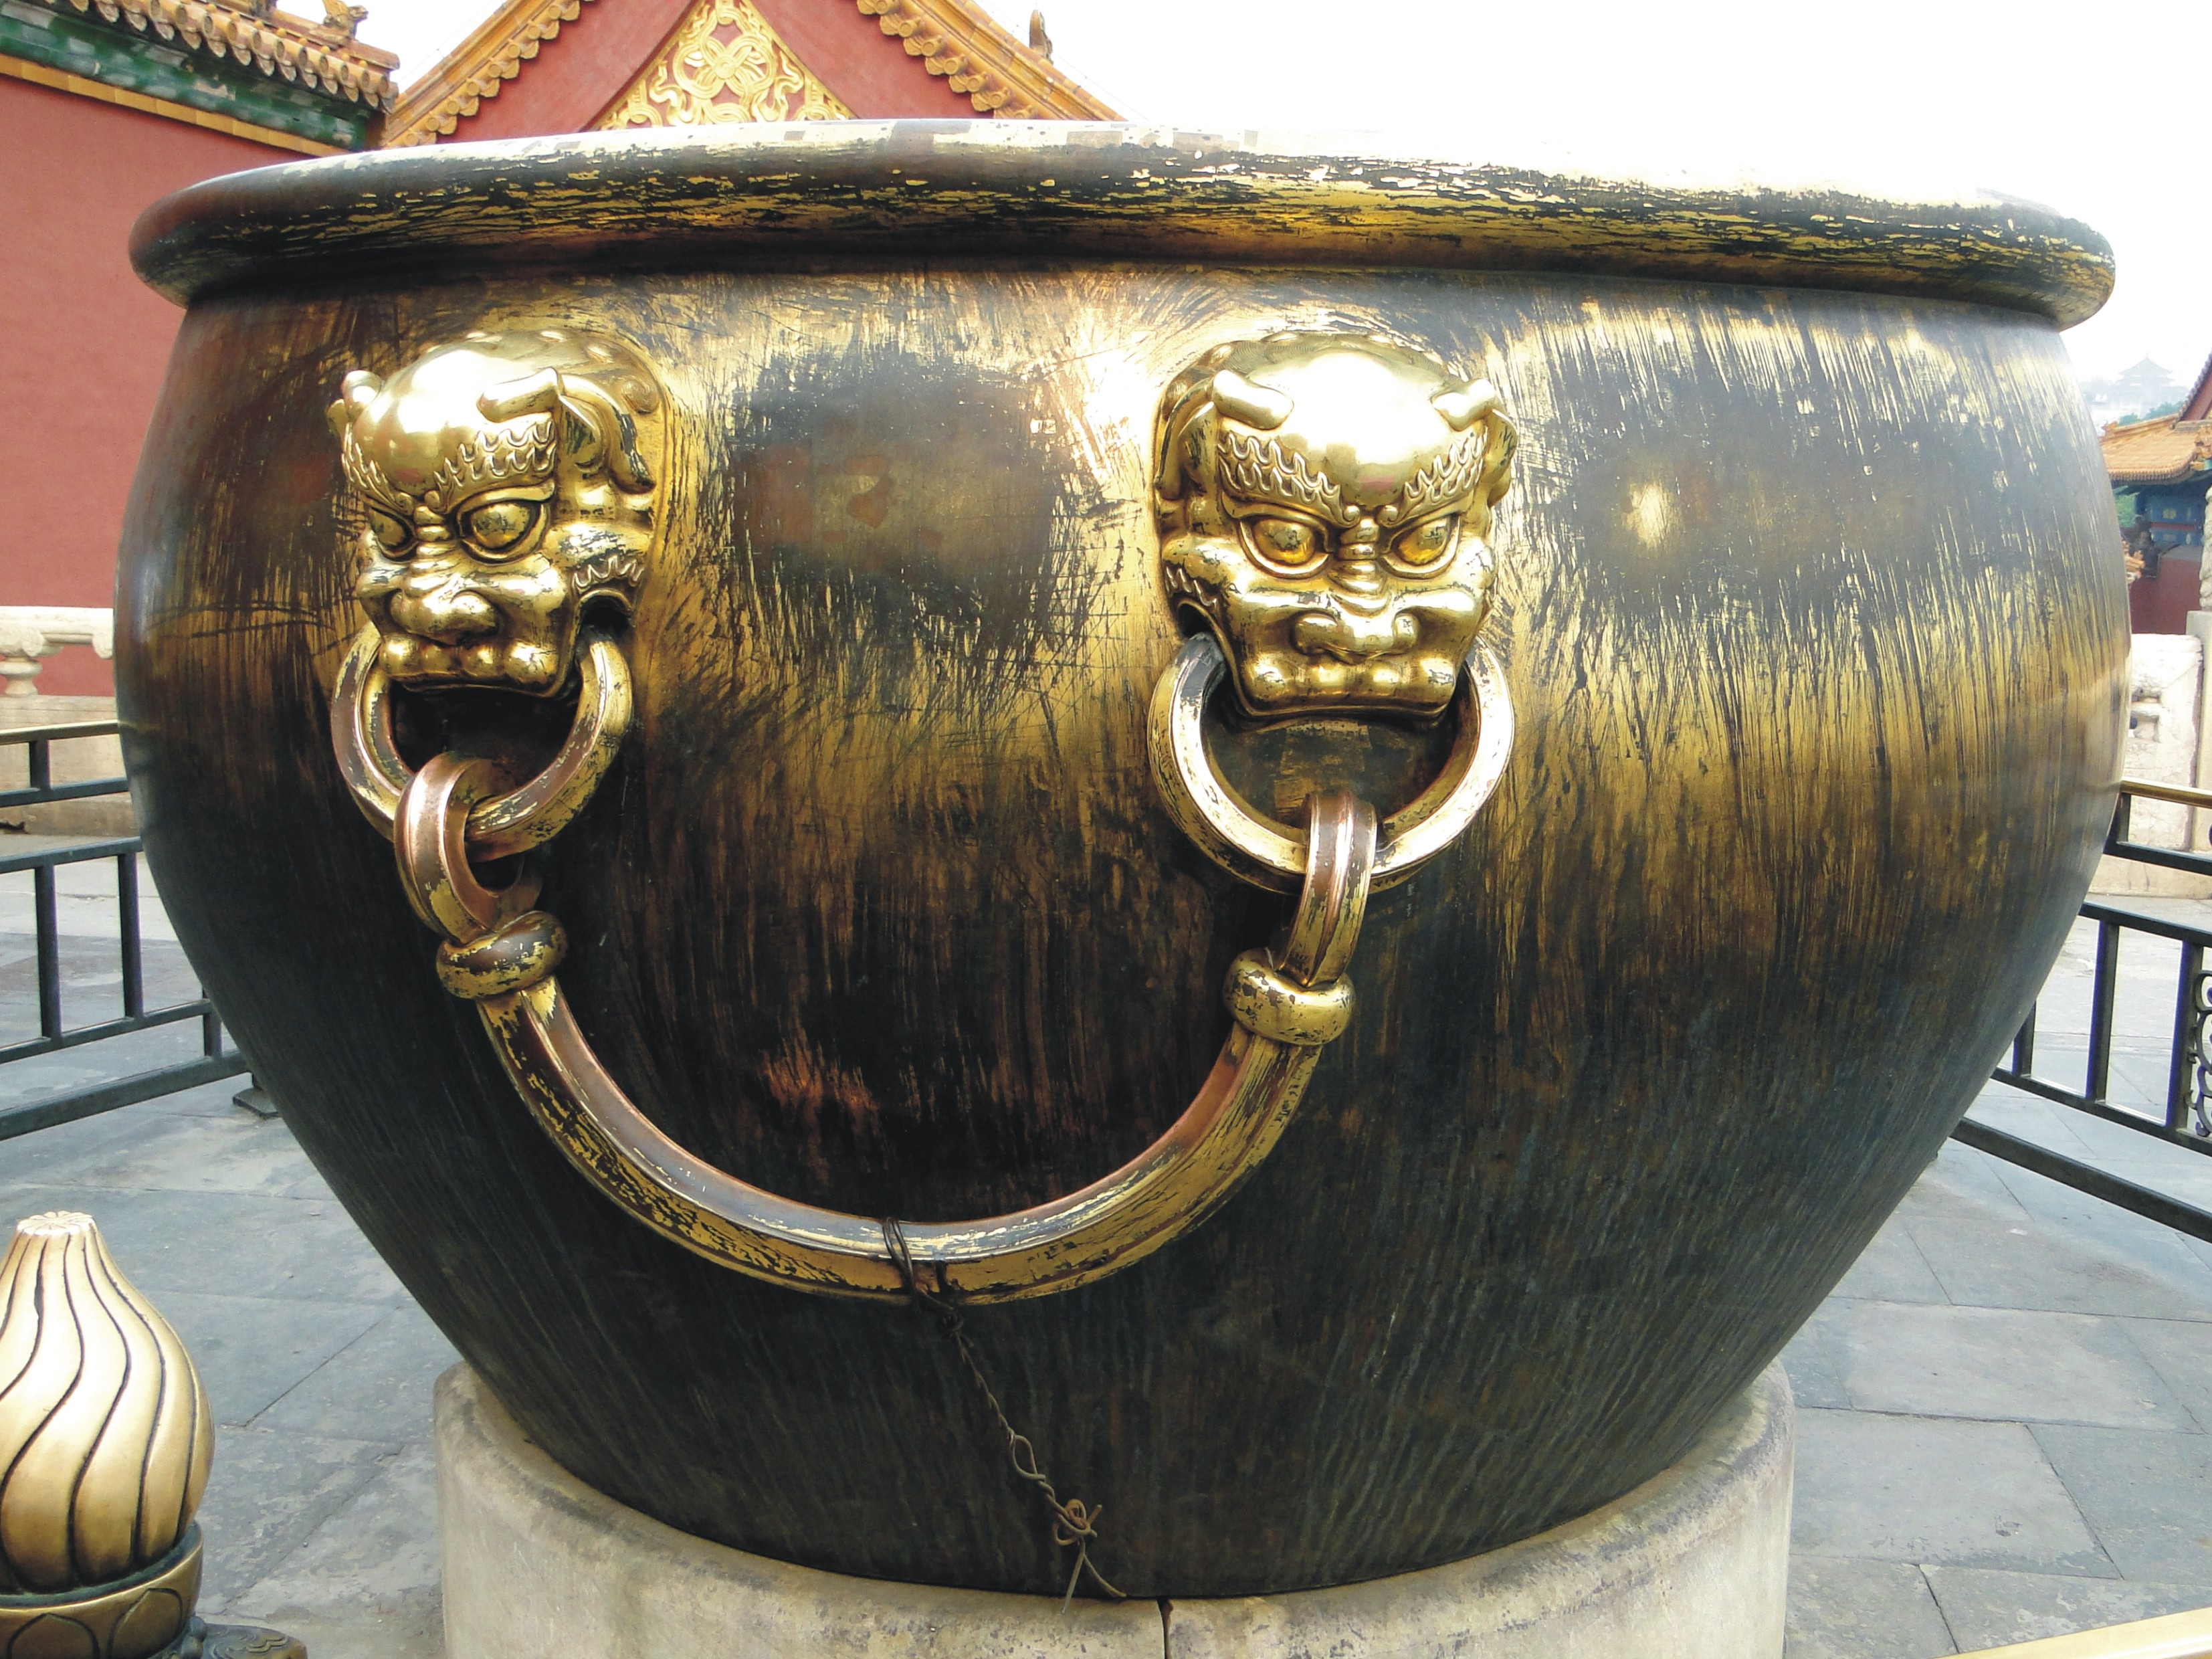
metal, sculpture, copper, beijing, scene, carving, views, antiquity, the scenery, the national palace museum, street photography, vat, china wind, cultural relic, artistic conception, man made object, ancient history